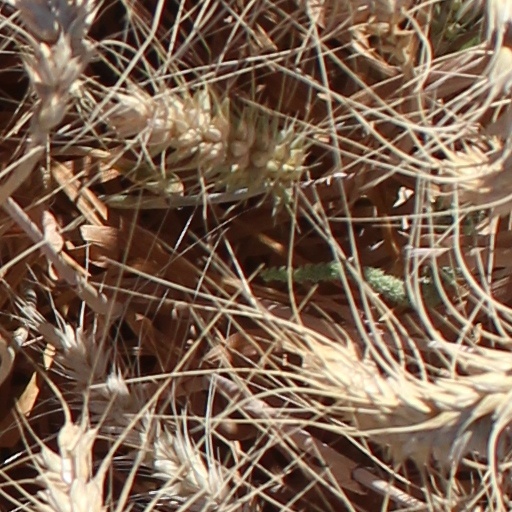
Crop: wheat